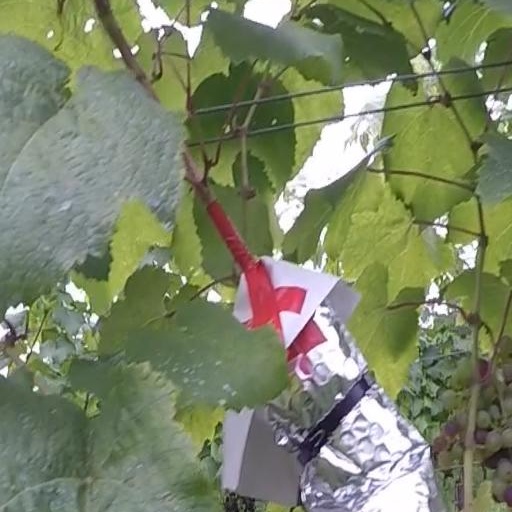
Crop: grape